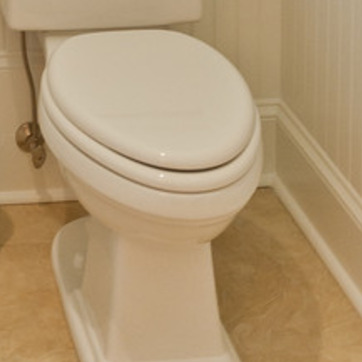
Material: ceramic